Marvin, South Dakota

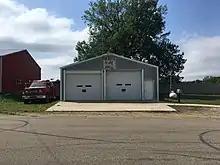
Marvin, South Dakota Fire Hall

According to the United States Census Bureau, the town has a total area of , all land.